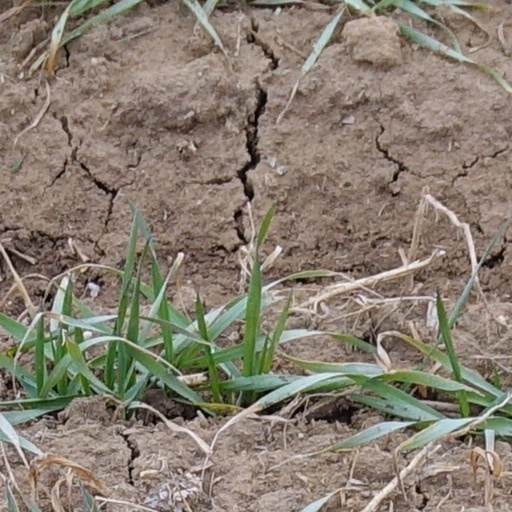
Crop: wheat